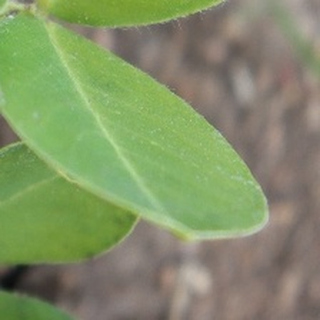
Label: healthy_groundnut